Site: brandenburg
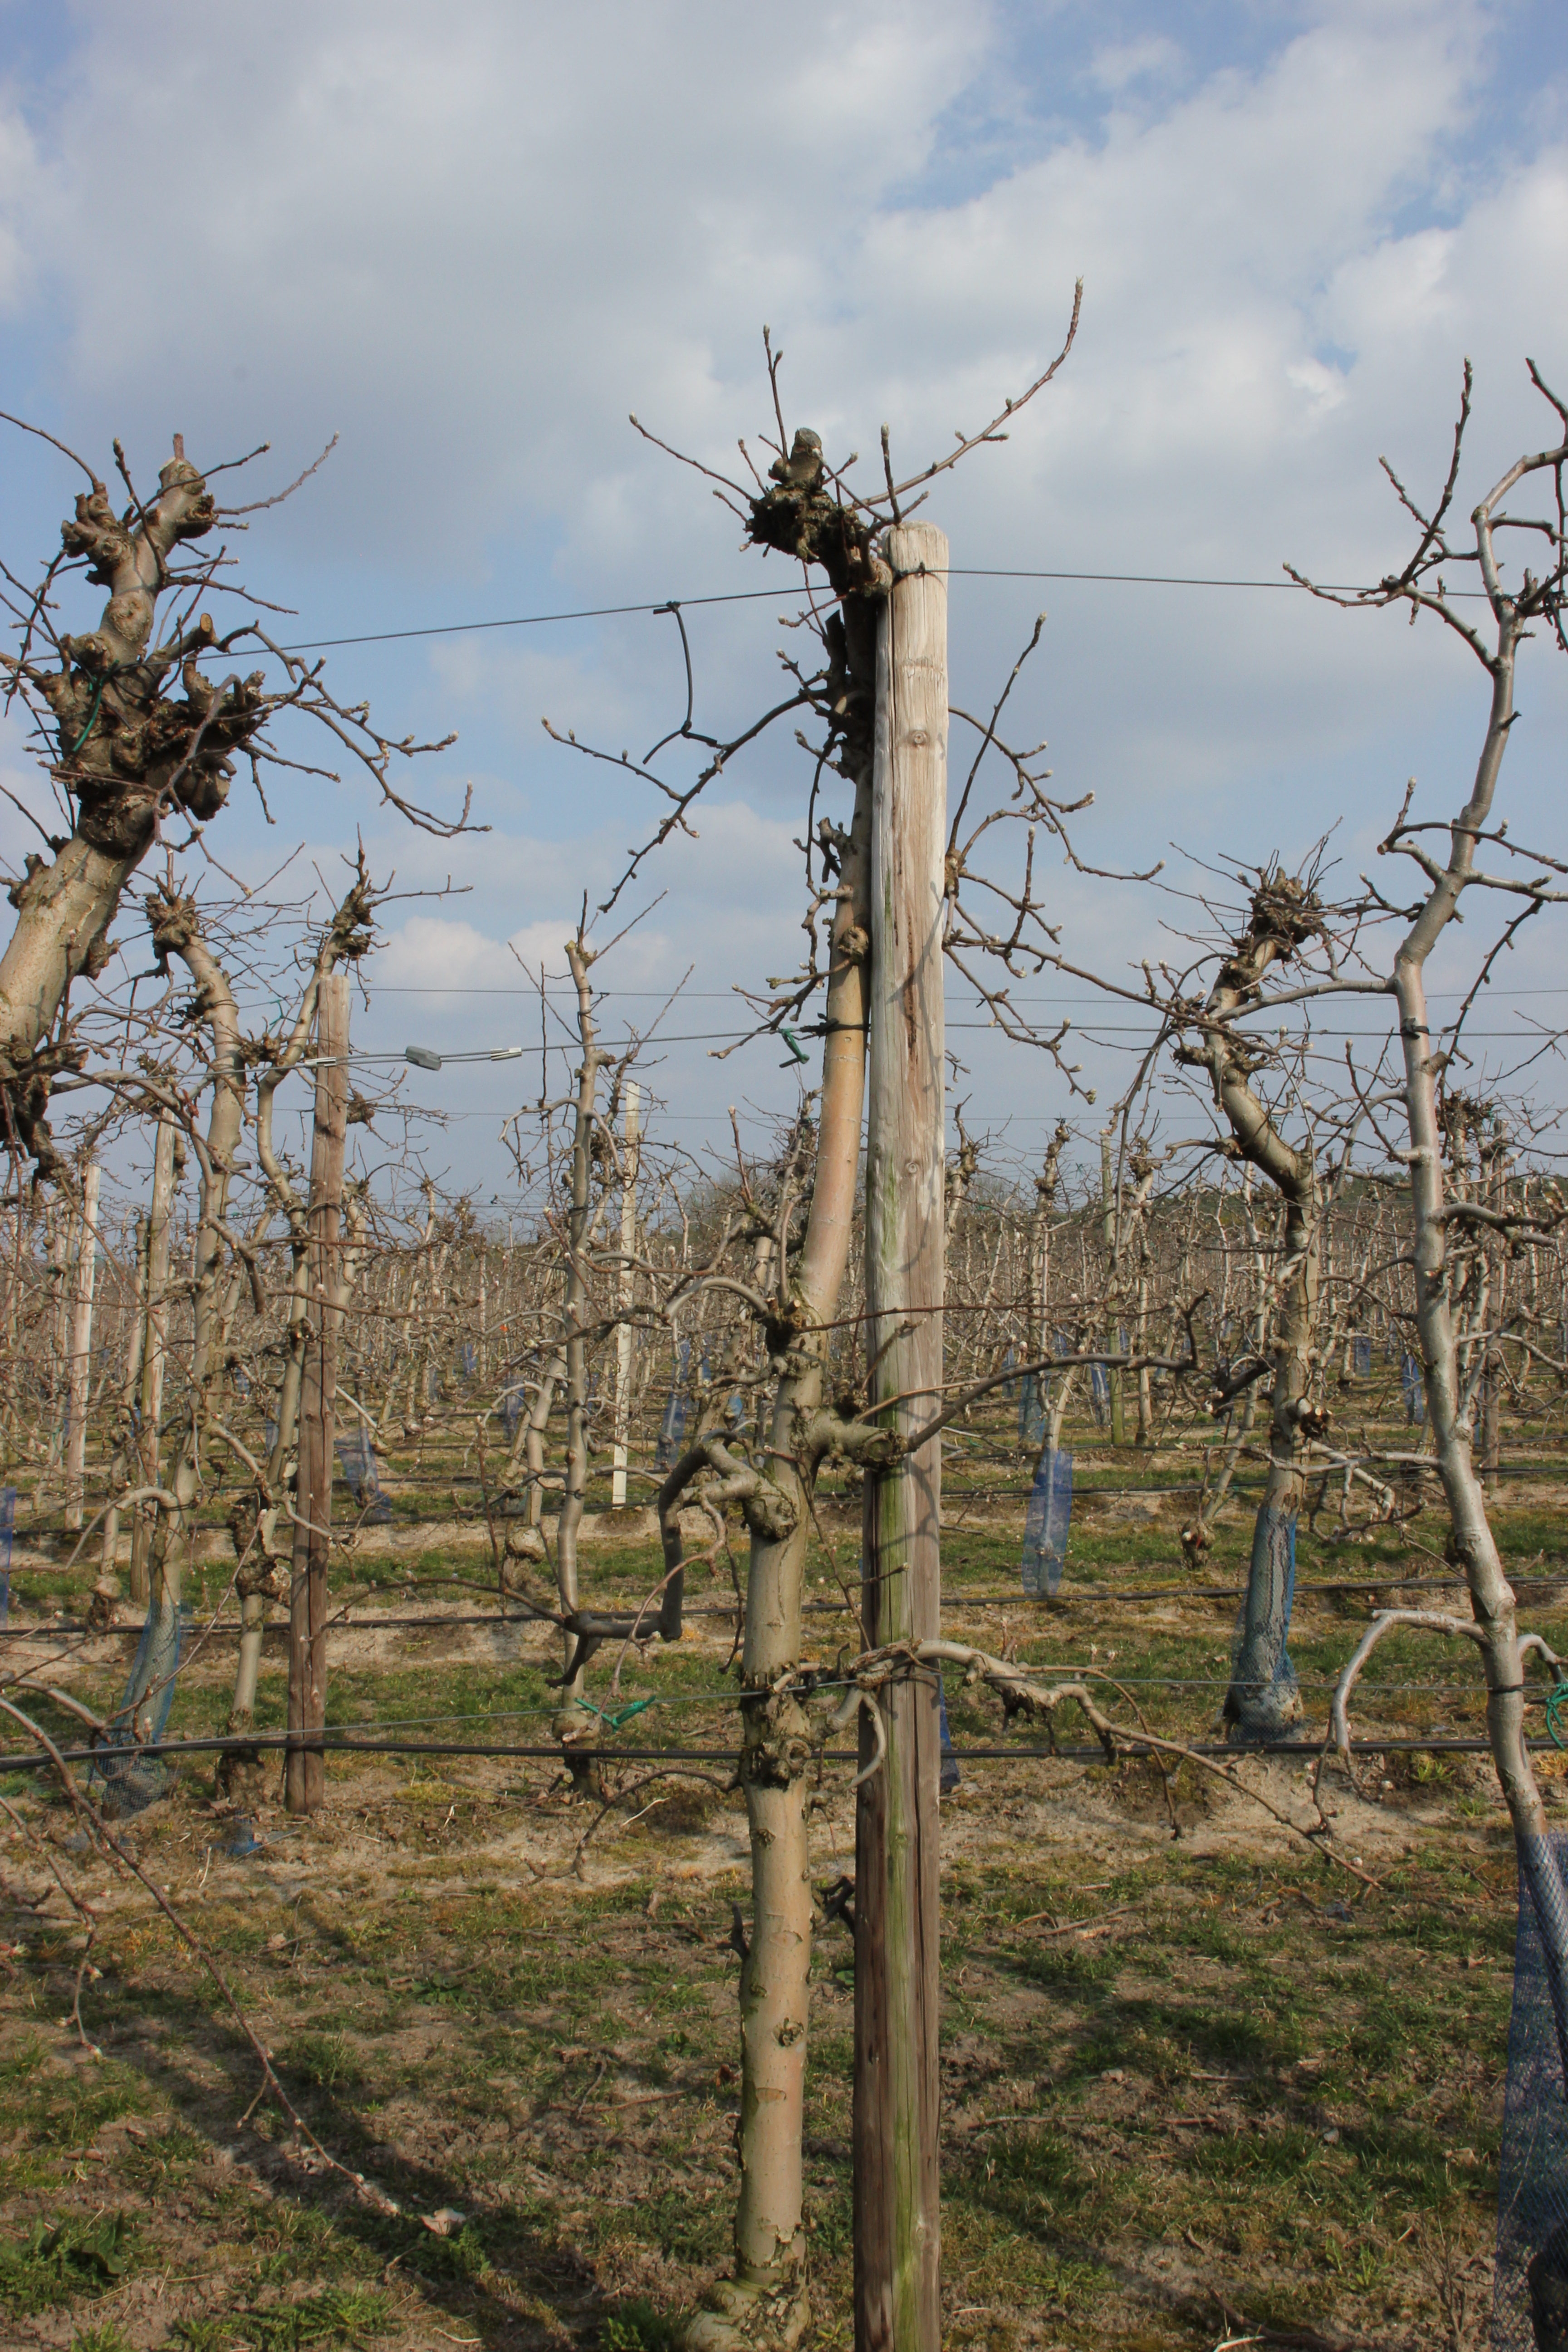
Growth stage (BBCH 03): Bud development